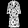
Label: Dress